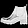
Label: Ankle boot